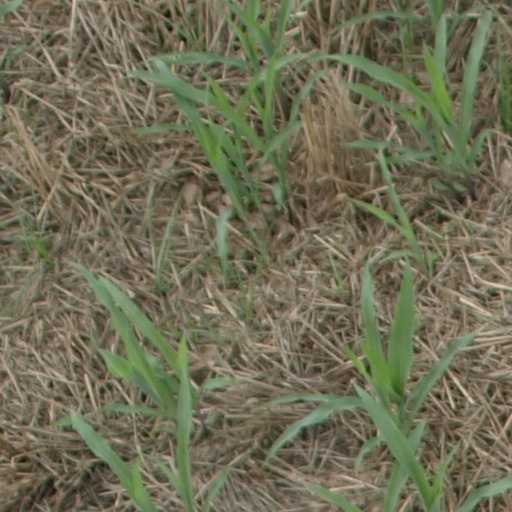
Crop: maize; corn